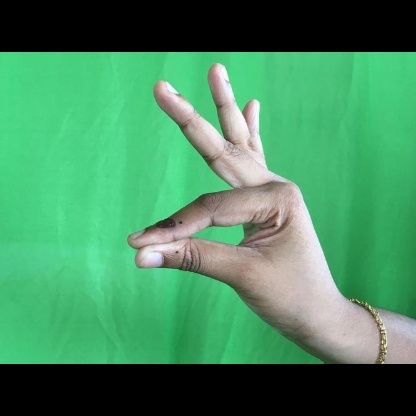
Mudra: Hamsasyam